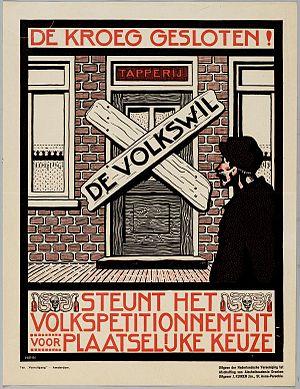
Albert Pieter Hahn, né à Groningue le 17 mars 1877 et mort à Watergraafsmeer le 3 août 1918, est un artiste peintre, dessinateur, caricaturiste et affichiste néerlandais, proche du mouvement socialiste et antimilitariste.